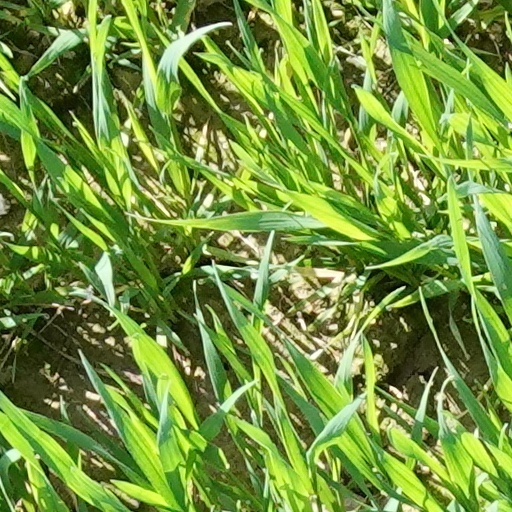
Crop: wheat